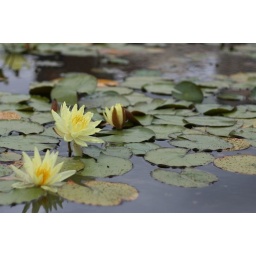
On top of a swimming pool building in the middle of Sydney